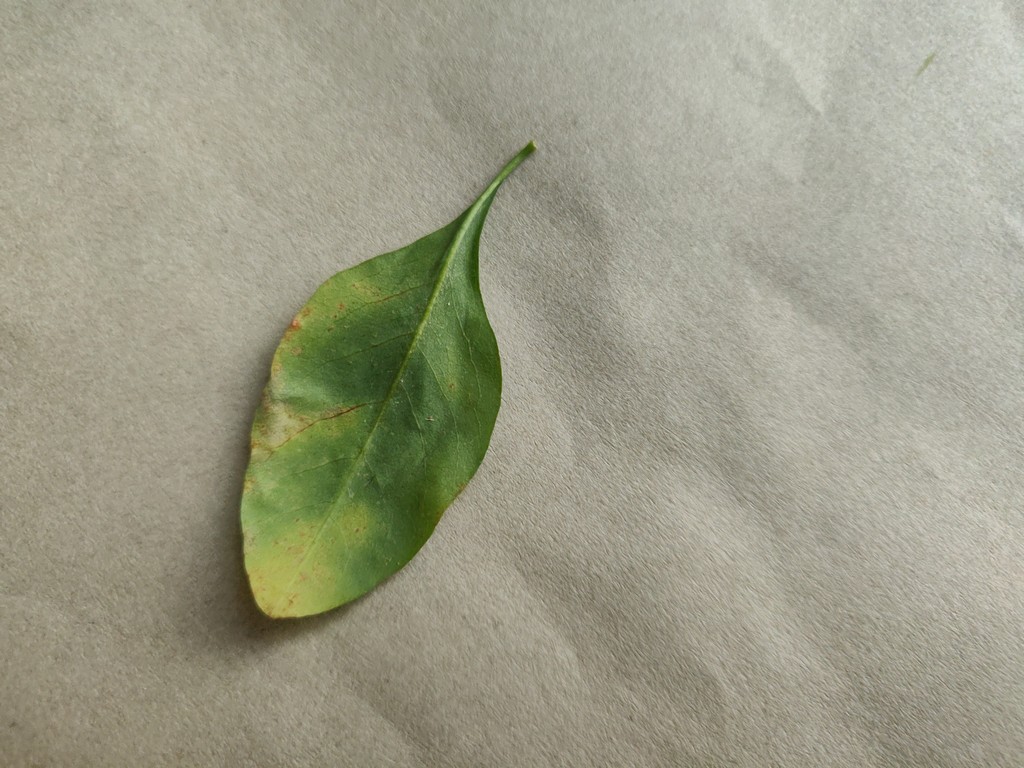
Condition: Unhealthy
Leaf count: single
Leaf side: back